Martin Meehan (Irish republican)

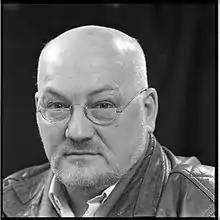
Meehan in Belfast (early 1990s)

Martin Meehan (1945 – 3 November 2007) was a Sinn Féin politician and volunteer in the Provisional Irish Republican Army (IRA). Meehan was the first person to be convicted of membership of the Provisional IRA, and he spent eighteen years in prison during the Troubles.